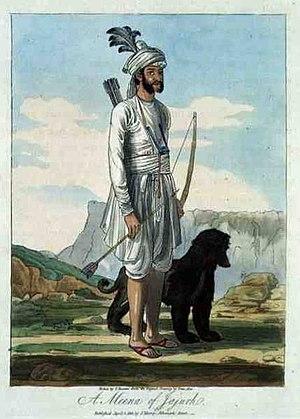
La peinture tribale en Inde est la peinture des tribus adivasis de l'Inde.